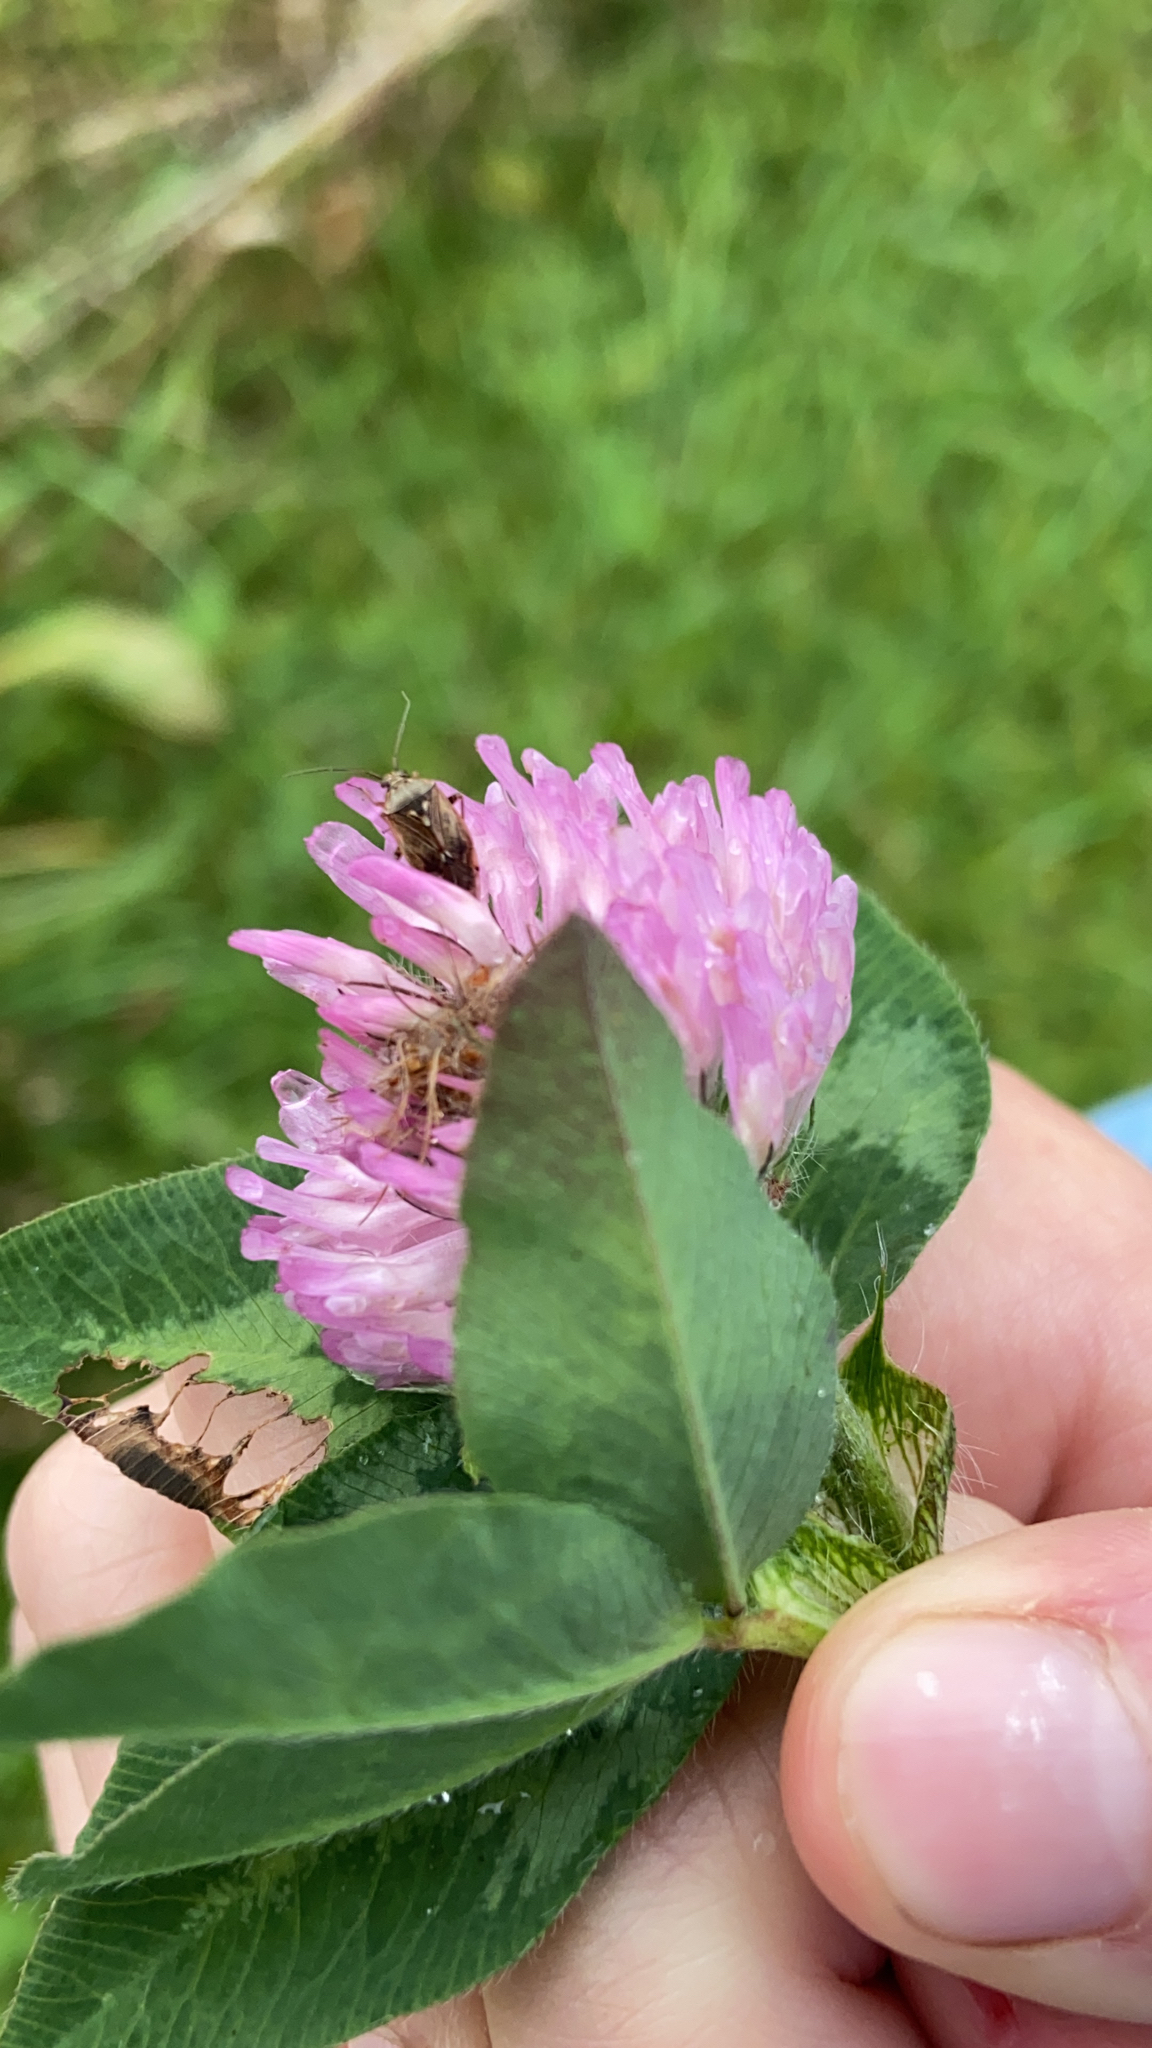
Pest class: lygus_bug